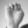
ASL letter: E